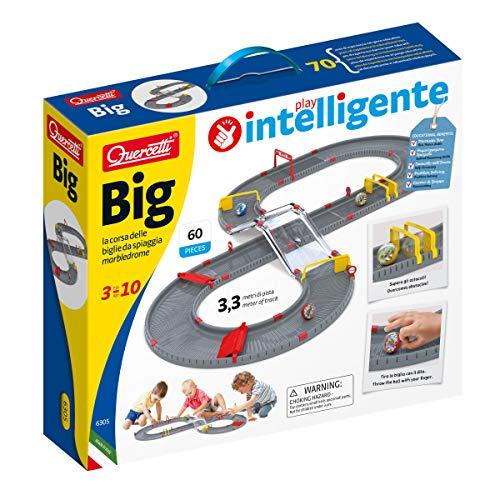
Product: Quercetti Big Marbledrome Marble Run Toy for Ages 3 and Up
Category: Toys & Games | Building Toys | Marble Runs
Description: Easy building and racing fun for little ones - track slots quickly together to form marble race tracks r.
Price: $33.91
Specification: ProductDimensions:15.8x13.4x3.5inches|ItemWeight:3.31pounds|ShippingWeight:3.66pounds(Viewshippingratesandpolicies)|ASIN:B004D9GHB0|Itemmodelnumber:783088|Manufacturerrecommendedage:36months-8years